Cumbernauld

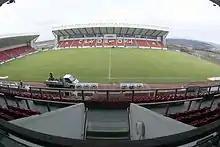
Broadwood Stadium, interior

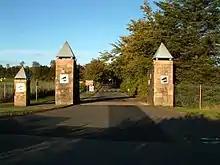
Palacerigg with golf and archery

There is also a footpath along the Glencryan Burn with miles of pathways up towards Pallacerigg and Fannyside Lochs.